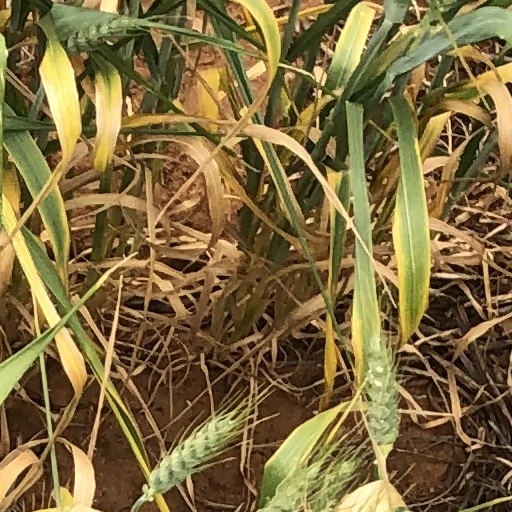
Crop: wheat